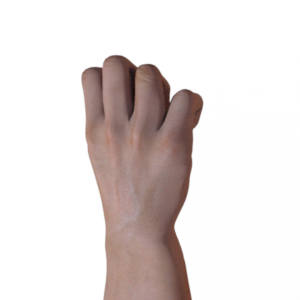
Label: rock